Elmer Boyd Smith

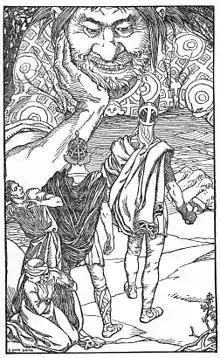
I am the giant Skrymir (1902)

Elmer Boyd Smith (May 31, 1860 – October 5, 1943) was an American writer and illustrator of children's books and painter.